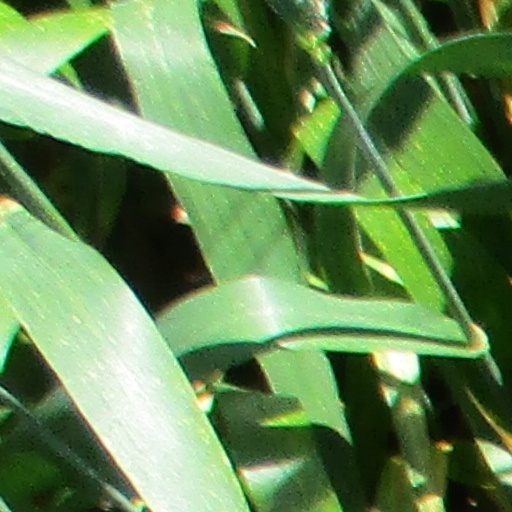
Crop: wheat